Zihui

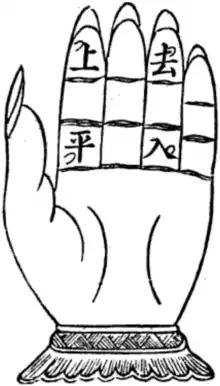
Traditional representation of the four tone classes on a hand.

The "Zihui" dictionary comprises 14 volumes, with a comprehensive and integrated format that many subsequent Chinese dictionaries followed.